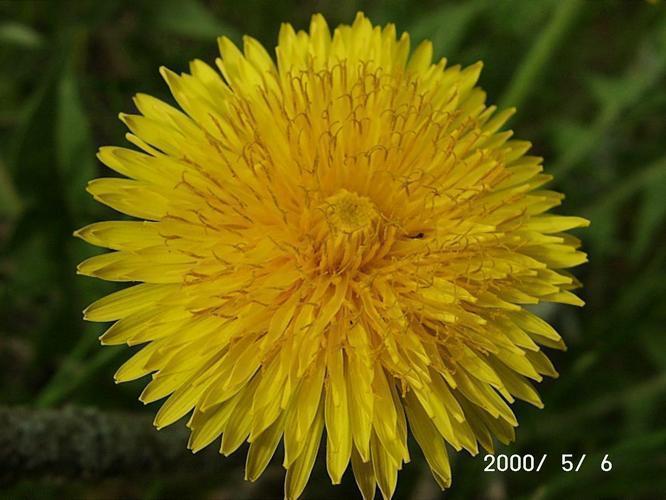
Label: common dandelion